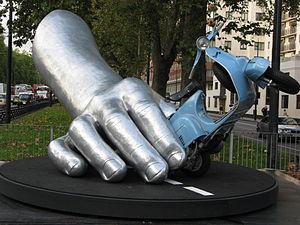
Lorenzo Quinn, né le 7 mai 1966 à Rome, est un sculpteur et ancien acteur italien.